American University in Bulgaria

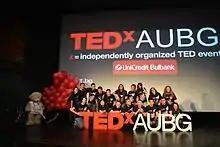
TEDxAUBG

The Balkanski Academic Center bears the name of physicist Minko Balkanski The center was dedicated to Professor Balkanski and his family in 2010.